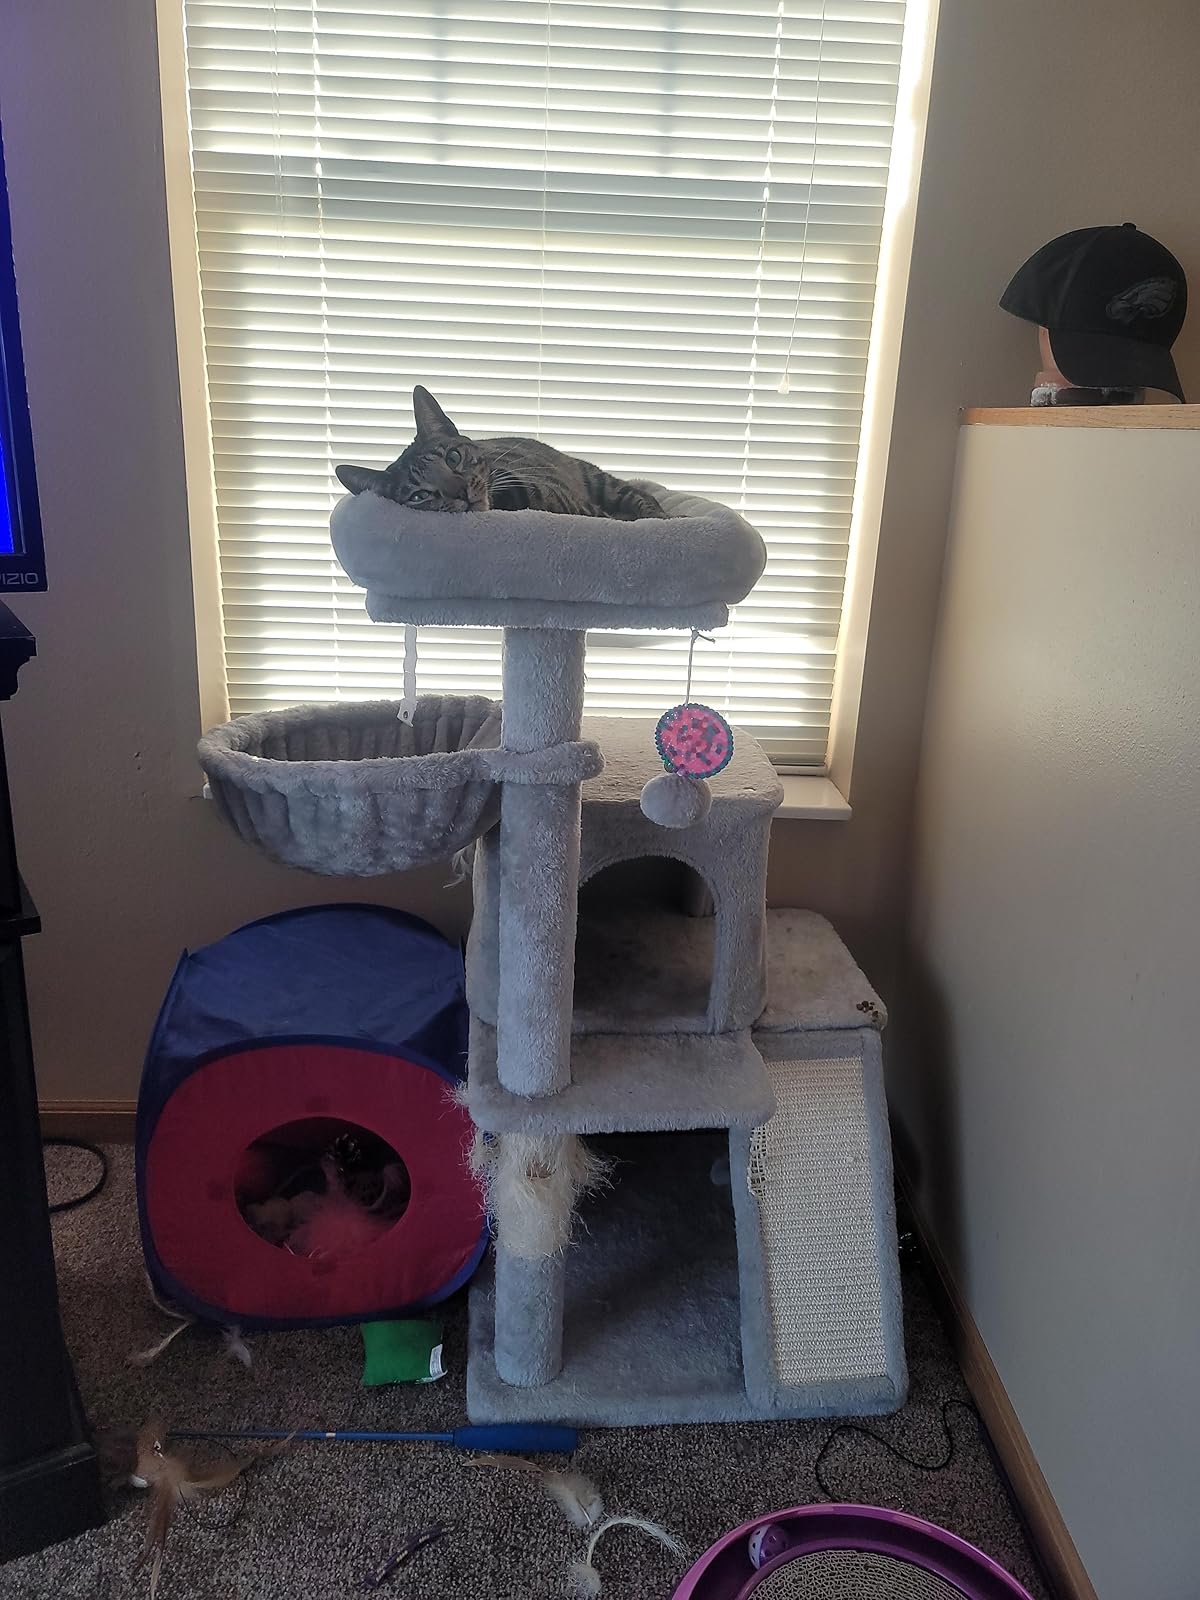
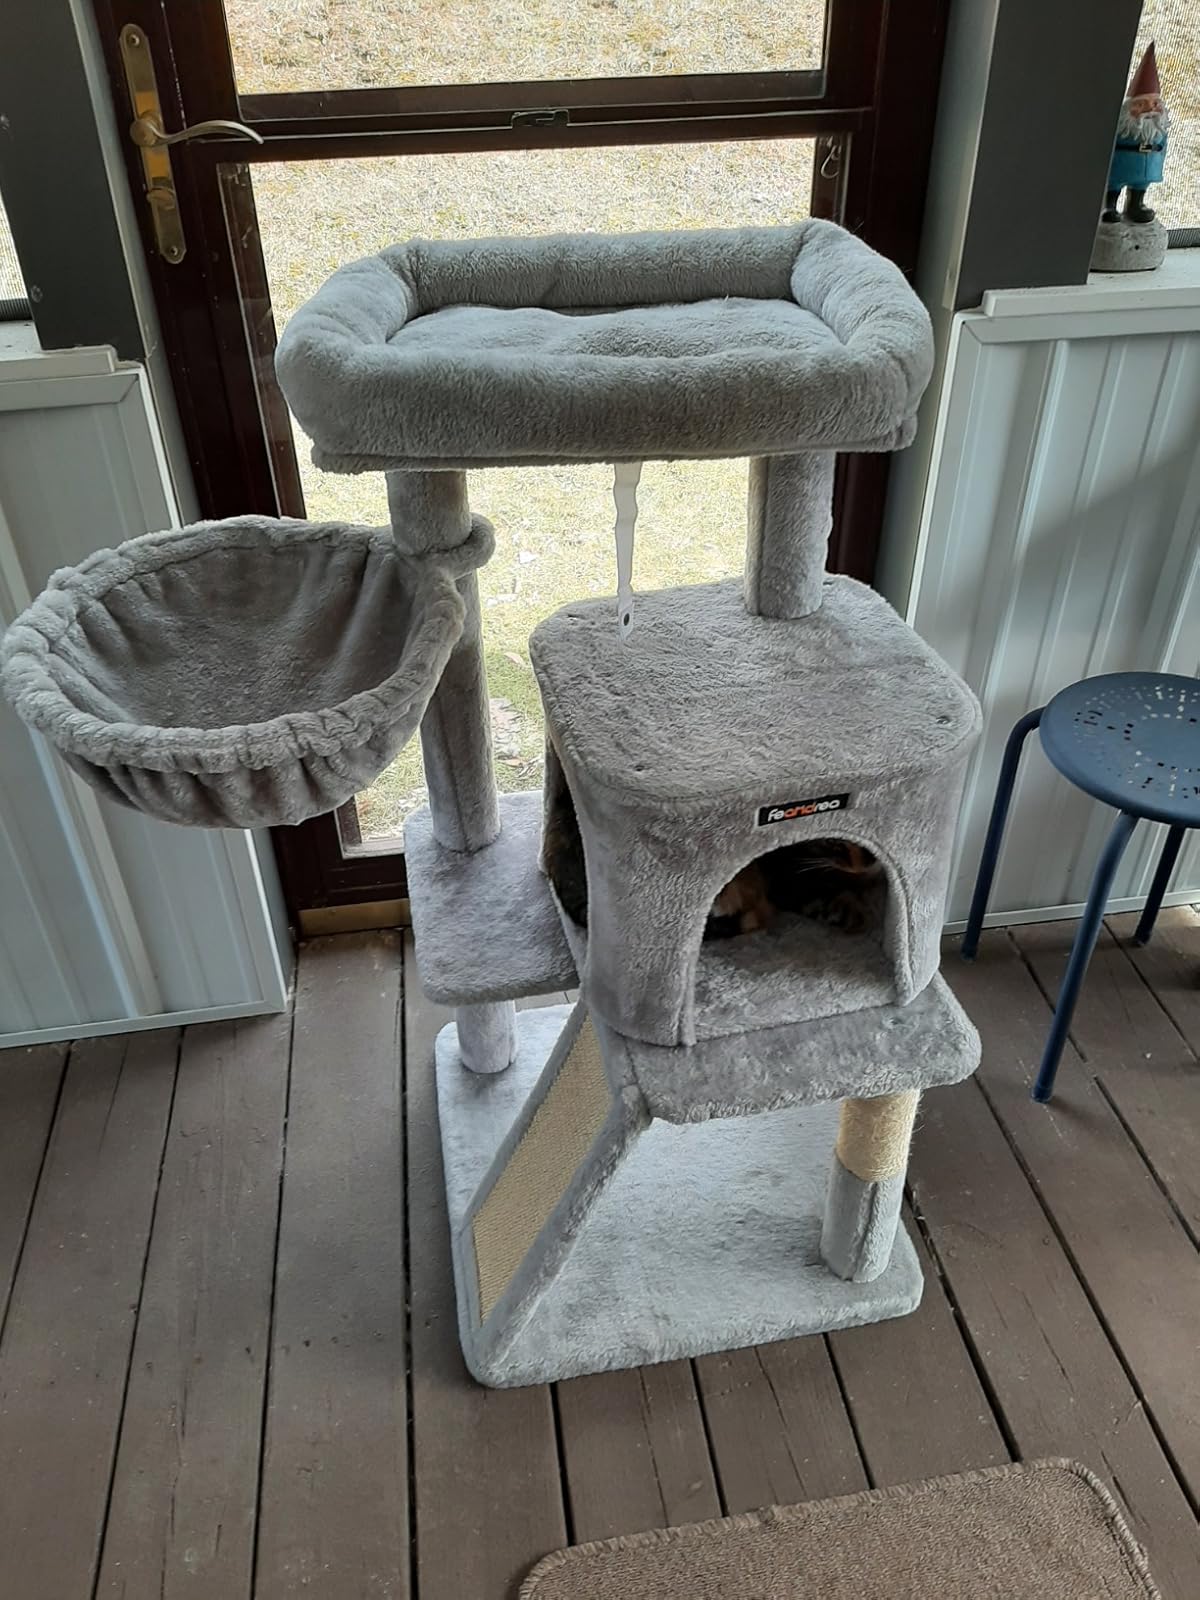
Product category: items_cat tree
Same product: yes